Public toilet

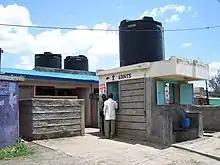
Public pay toilet in Kenya

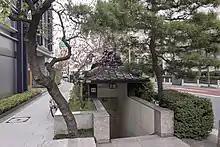
Entrance to an underground public toilet in Japan

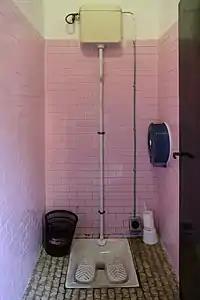
Squat toilet at a train station in Varenna, Italy

Public toilets are known by many names in different varieties of English.